Zgornji Otok

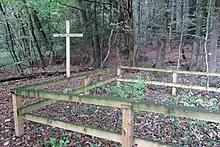
Zgornji Otok Mass Grave

Zgornji Otok is the site of a mass grave from the end of the Second World War. The Zgornji Otok Mass Grave is located on sunken ground in a meadow west of the settlement, a few meters east of the edge of the woods, at a site called Pod Koncami. It contains the remains of 14 Croatian soldiers killed on May 6, 1945.